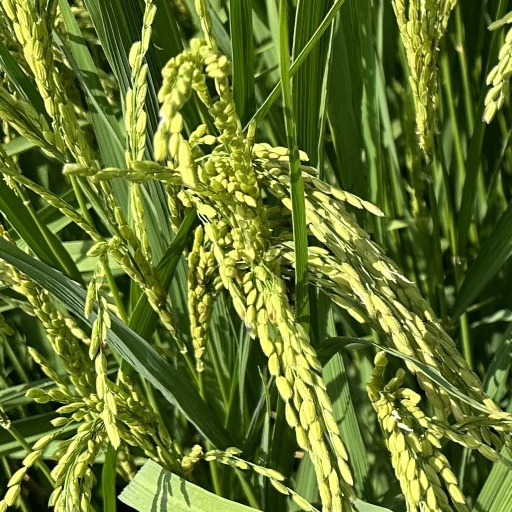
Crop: rice